United States Agency for International Development

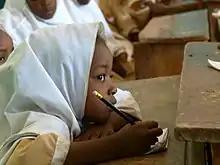
Early reading and literacy programs contribute to long-term development, USAID Nigeria.

It was announced that on February 6, 2025, at 11:59 pm (EST) all USAID direct hire personnel would be placed on administrative leave globally, with the exception of designated personnel responsible for mission-critical functions, core leadership and specially designated programs.